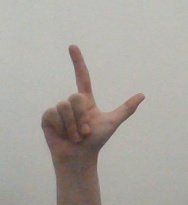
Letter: laam